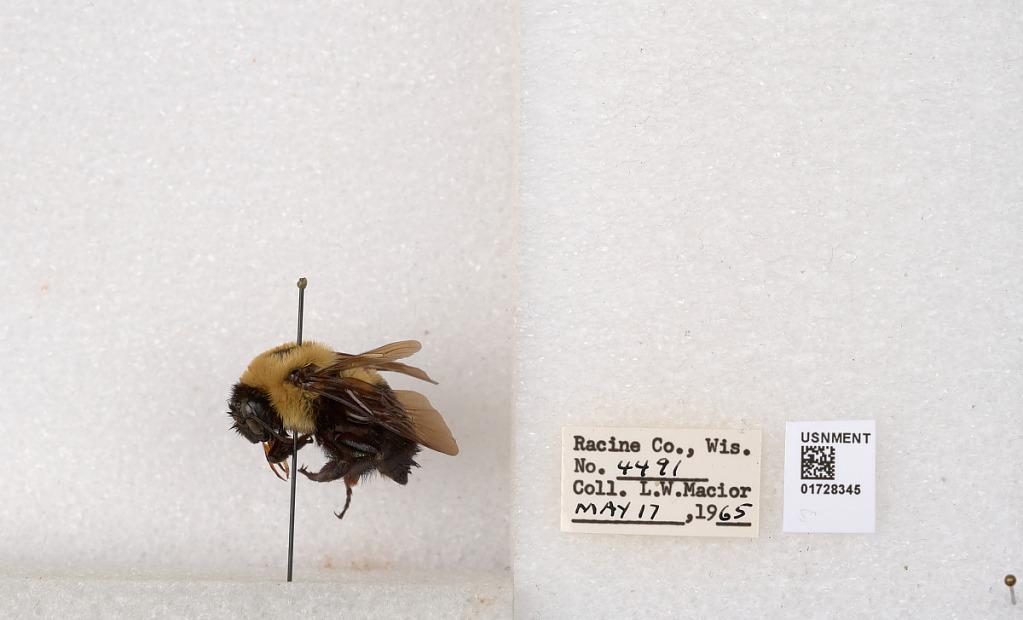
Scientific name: Bombus (Separatobombus) griseocollis (De Geer)
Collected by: L. Macior
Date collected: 1965-5-17
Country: United States
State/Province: Wisconsin
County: Racine
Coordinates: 42.7299, -87.8123